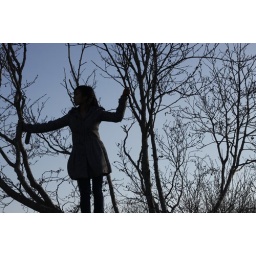
girl in tree